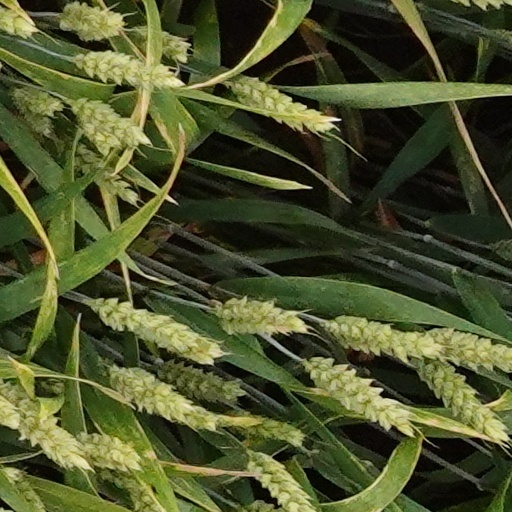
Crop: wheat